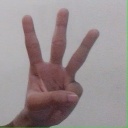
अक्षर: व